Tevatron

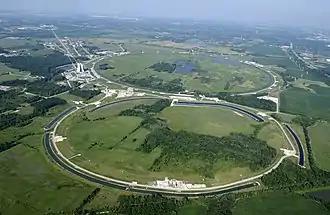
The Tevatron (background) and "Main Injector" rings

The Tevatron was a circular particle accelerator (active until 2011) in the United States, at the Fermi National Accelerator Laboratory (called "Fermilab"), east of Batavia, Illinois, and was the highest energy particle collider until the Large Hadron Collider (LHC) of the European Organization for Nuclear Research (CERN) was built near Geneva, Switzerland. The Tevatron was a synchrotron that accelerated protons and antiprotons in a circumference ring to energies of up to 1 TeV, hence its name. The Tevatron was completed in 1983 at a cost of $120 million and significant upgrade investments were made during its active years of 1983–2011.